Nová Cerekev

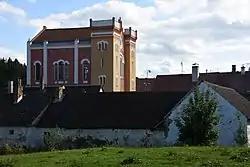
Synagogue

Among the main landmarks of Nová Cerekev is the Church of Saint Thomas Becket. It was built in the Baroque style in 1750–1760. It was built on the site of an old Gothic church, from which the tower has been preserved.